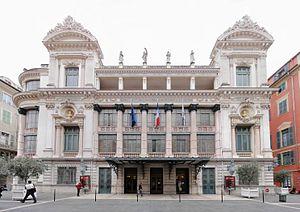
Façade nord, rue Saint-François de Paule
L’opéra de Nice est un théâtre lyrique municipal situé dans le Vieux-Nice. Il est géré par la ville de Nice en régie municipale directe et compte 1 083 places.